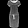
Label: Dress